David Hidalgo

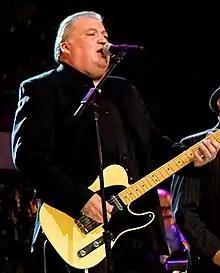
Hidalgo performing with Los Lobos on the South Lawn of the White House, October 13, 2009

David Kent Hidalgo (born October 6, 1954, in Los Angeles) is an American singer-songwriter, best known for his work with the band Los Lobos. Hidalgo frequently plays musical instruments such as accordion, violin, 6-string banjo, cello, requinto jarocho, percussion, drums and guitar as a session musician on other artists' releases.